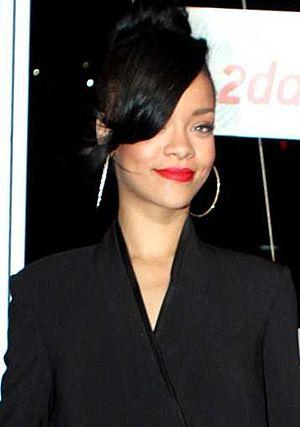
Grand Theft Auto V est un jeu vidéo d'action-aventure, développé par Rockstar North et édité par Rockstar Games en 2013. Faisant partie de la série vidéoludique série des jeux vidéo Grand Theft Auto, il est une suite de l'univers fictif introduit dans Grand Theft Auto IV, sorti en 2008. Quinzième jeu de la série en comptant les contenus additionnels et les épisodes portables, GTA V est le cinquième volet officiel de la saga ainsi que le seul opus de la franchise à sortir sur trois générations de consoles successives, à savoir la septième, la huitième et la neuvième génération.